Romblon

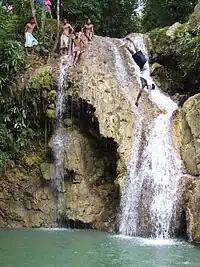
Mainit Falls in Odiongan

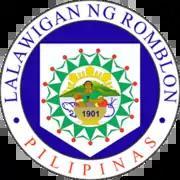
Romblon's provincial seal

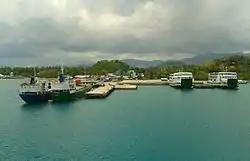
Poctoy Pier in Odiongan, the largest port in Romblon province

Being an archipelago, Romblon has numerous beaches and dive sites. Among its best white sand beaches are Bonbon, Cobrador and Tiamban Beach in Romblon, Macat-ang, Tabunan and Tambak Beach in Banton, Lunas and Bignay Beach in San Jose, and Cresta del Gallo in San Fernando. The sea surrounding Cresta del Gallo is a famous diving site teeming with marine life. Romblon is also home to the Tablas Island Blue Hole, the only known blue hole in the Philippines, located in the town of San Agustin. The entrance to the blue hole is a wide volcanic chimney, which drops for before opening up into the massive chamber below with a total depth of .